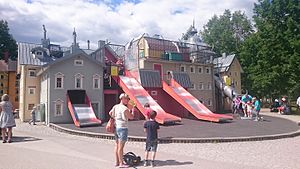
Astrid Lindgrens Värld
Astrid Lindgrens Värld er en 130.000 m² stor forlystelsespark i Astrid Lindgrens fødeby, Vimmerby, Kalmar län i Småland, Sverige. Parken er en temapark med miljøer fra Astrid Lindgrens børnebøger. Astrids Lindgrens Värld er siden indvielsen konstant blevet udbygget og fornyet. Her kan man møde Pippi Langstrømpe, Emil fra Lønneberg, Karlsson på taget og mange andre af Astrid Lindgrens figurer. I løbet af sommersæsongen spilles der dagligt teater med sang, musik og dans på scenerne rundt om i parken.